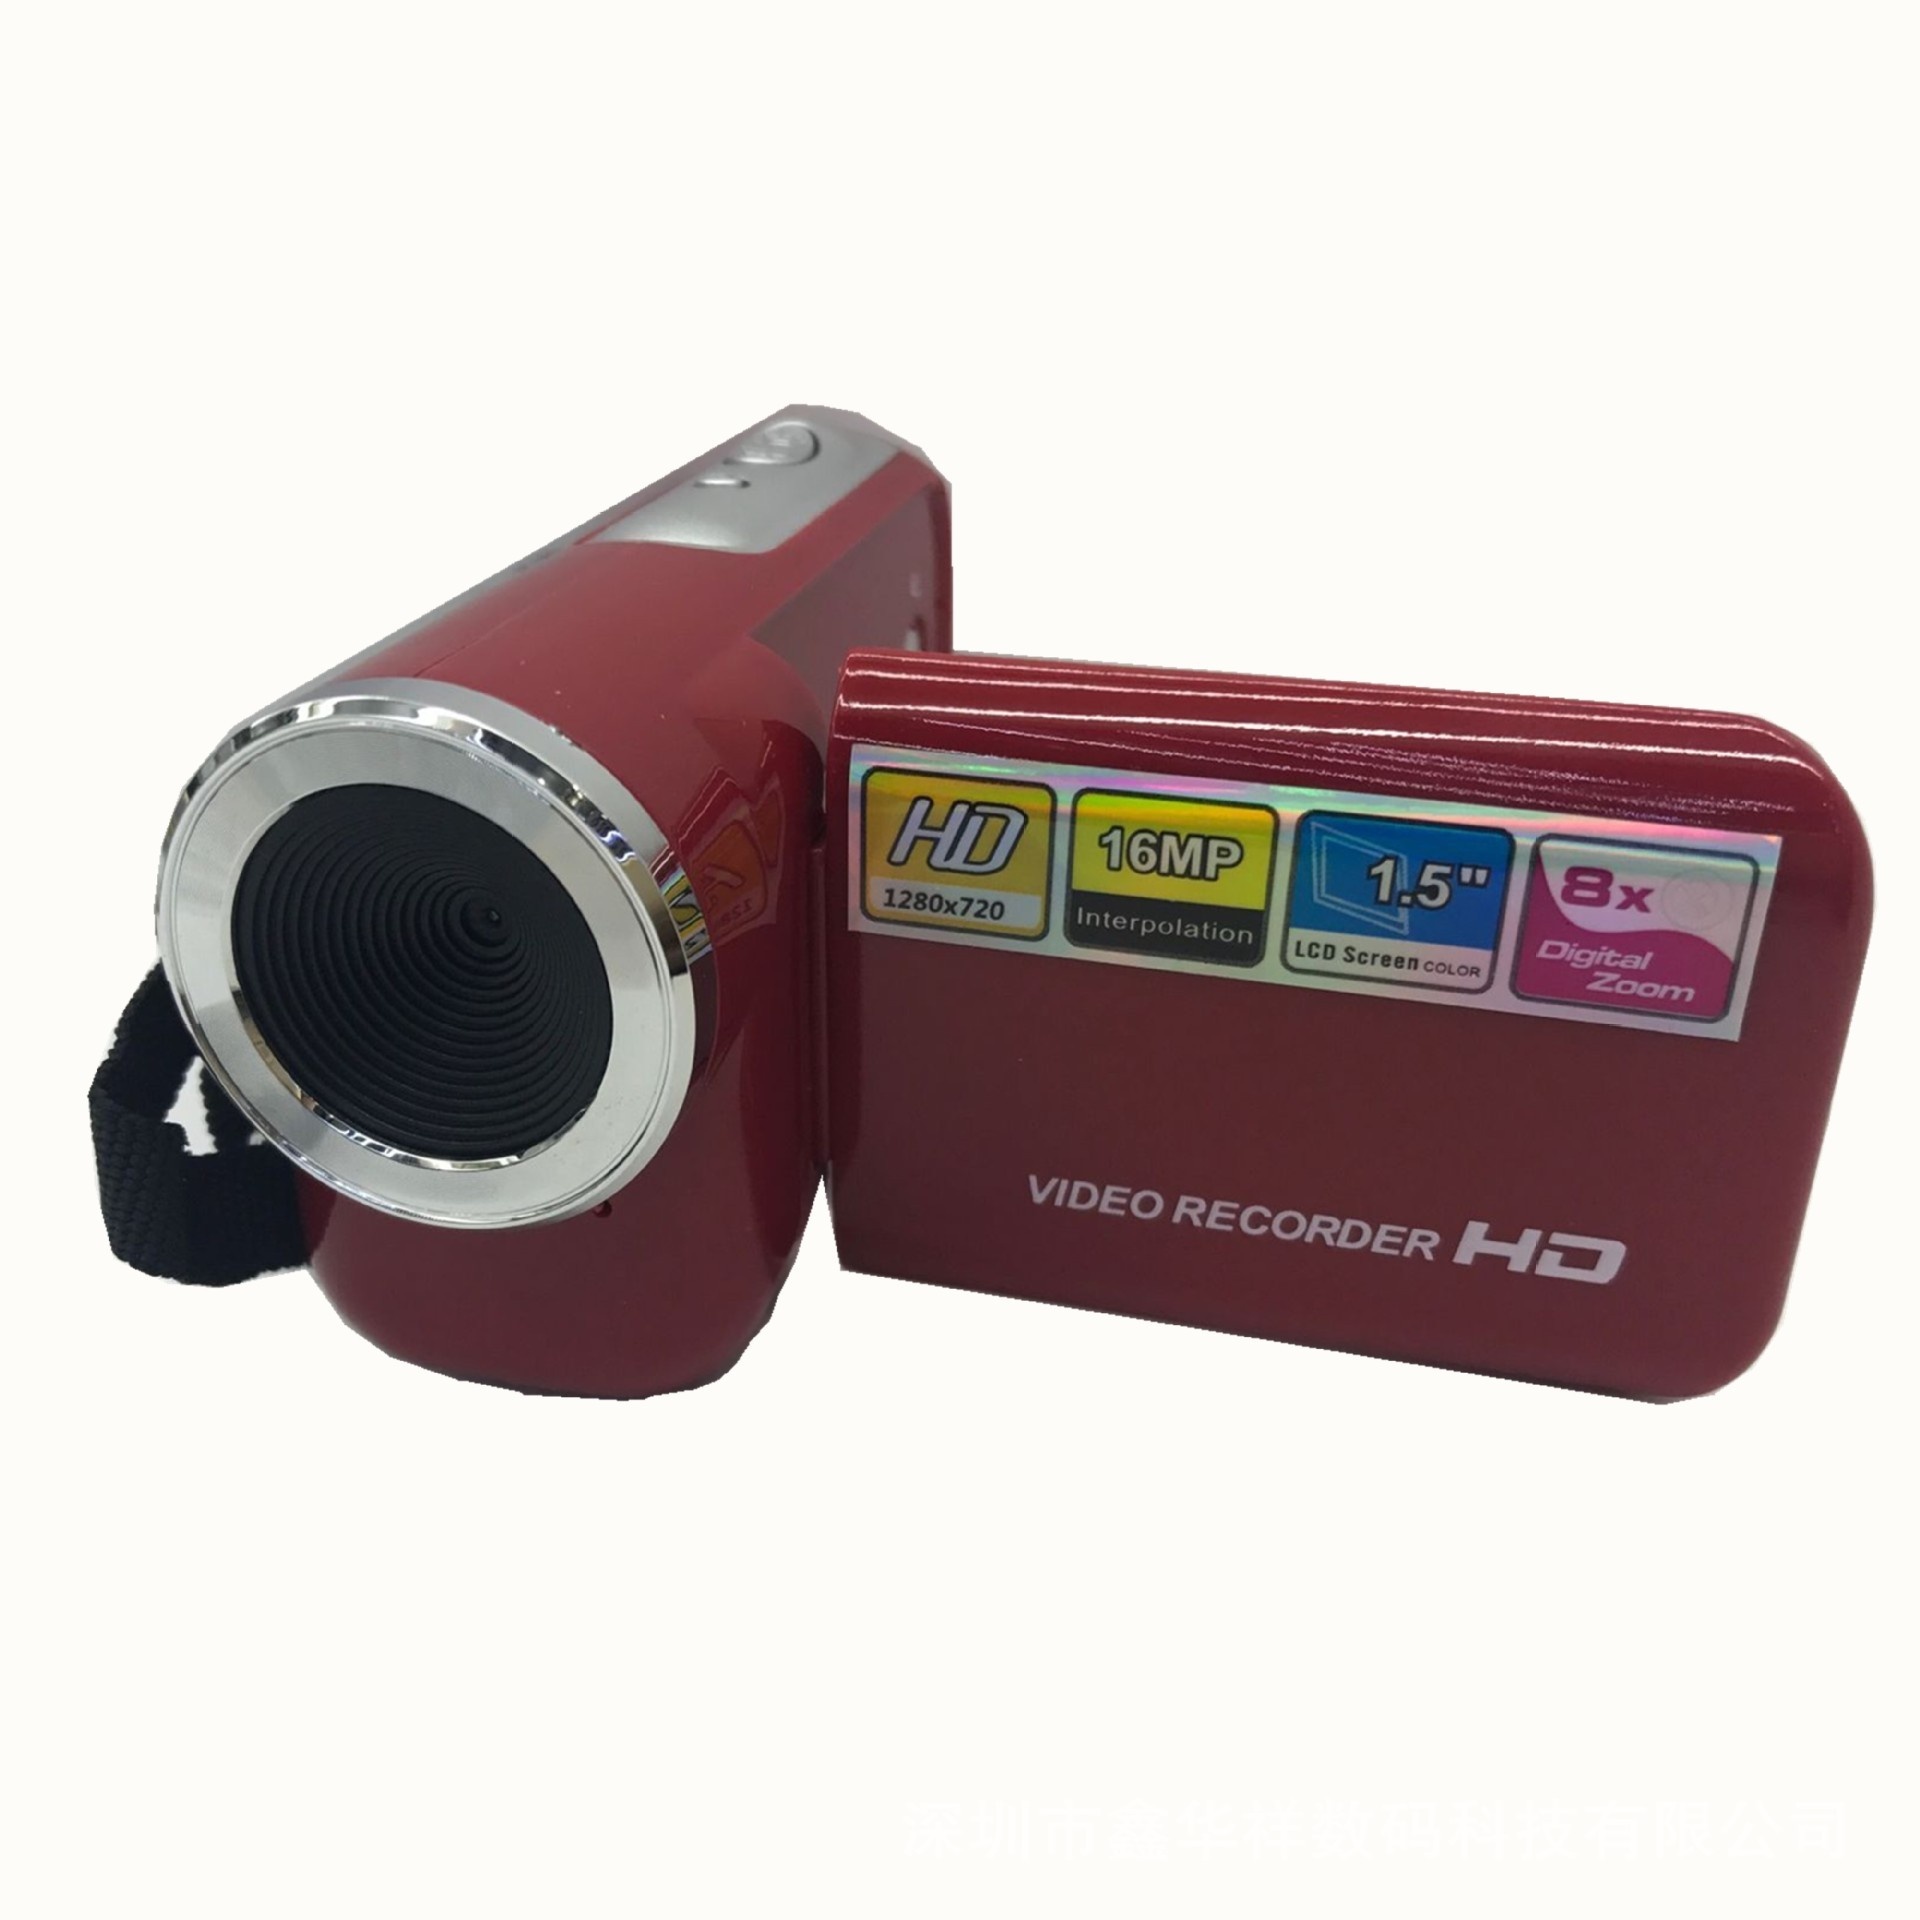
Neutral mini mini DV digital camera HD camera
Brand: YiwuCart
Automatic shutdown automatic, manual Digital zoom 4x digital zoom Selfie 10 seconds, 20 seconds White balance Auto / Fluorescent / Tungsten / Fluorescent / Cloudy Exposure Compensation Auto/Manual: ± 2.0EV adjustment unit is 0.5EV Standard language English, French, Dutch, Italian, Spanish, Simplified Chinese, Portuguese Interface USB1.1, TV output System Requirements Windows 98SE, 2000, ME, XP, Vista (32-bit), Above Intel Pentium IIor CPU of equal performance, CD driver: 4 times of speed or above, Hard disc: Surplus space above 60 MB, Memory: Above 128 MB Accessories USB transmission line × 1, user book name is × 1, TV line, Image sensor 300,000 pixels / 1.3 million pixels / 3 million pixels (optional) Display 2.0-inch TFT display (280 × 220 pixels) Built-in memory 16MB Extended memory SD/MMC card (32MB~32GB) Lens F3.1, f=6.5mm (fixed) Focus range Standard mode: 1.4m to infinity Macro: 15cm ~ 25 cm Shutter electronic shutter Image file File format: JPEG resolution: 12MP (4000X3000), 5MP (2592×1944), 3MP (2048×1536), 1MP (1280×1024) Video file File format: AVI resolution: 320×240 (30 or 15fps) Camera size 94.6mm(L) × 57.1mm (W) × 40.5mm (H) Camera weight 95g (without battery) Power supply 3×AAA battery
Category: Cameras & Optics > Cameras > Digital Cameras > Compact Digital Cameras